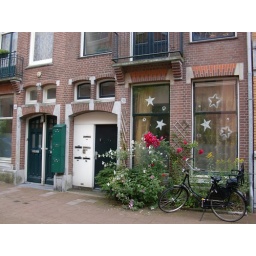
Black bike against building